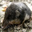
Label: shrew